The Slap (American TV series)

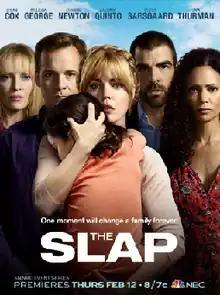

The miniseries was filmed on location in New York City (substituting for the novel's setting of Melbourne) and features Melissa George, who also played the role of Rosie in the original 2011 Australian adaptation of "The Slap" novel. Direction was by Michael Morris, Lisa Cholodenko, and Ken Olin. The series was written by Jon Robin Baitz, Walter F. Parkes, and Christos Tsiolkas. Costumes were designed by Jennifer von Mayrhauser and art direction was by Alison Ford. Mary-Louise Parker was originally cast as Anouk, but she had to drop out due to pneumonia and was replaced by Uma Thurman.